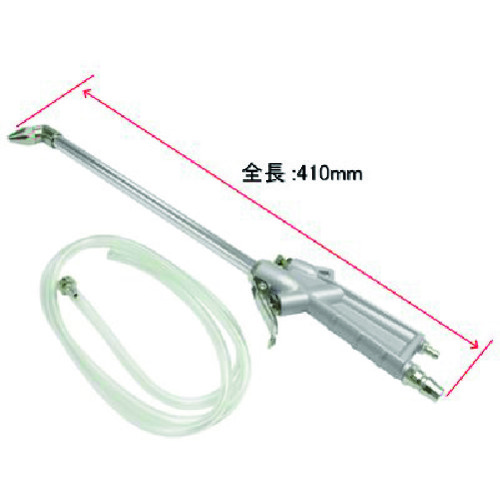
アストロプロダクツ　エンジンクリーナーガン　ＥＣ８８６　2004000008866　1 個
カタログ品番：2004000008866 仕様：●全長：410mm●ノズル長250mm●ホース長：1200mm●使用空気圧力：0.62MPa●空気消費量：85L/min
Brand: （株）ワールドツール
Category: Hardware > Tools > Heat Guns > Infrared Heat Guns